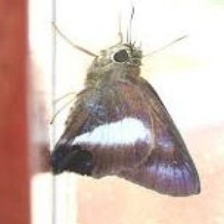
Species: COMMON BANDED AWL